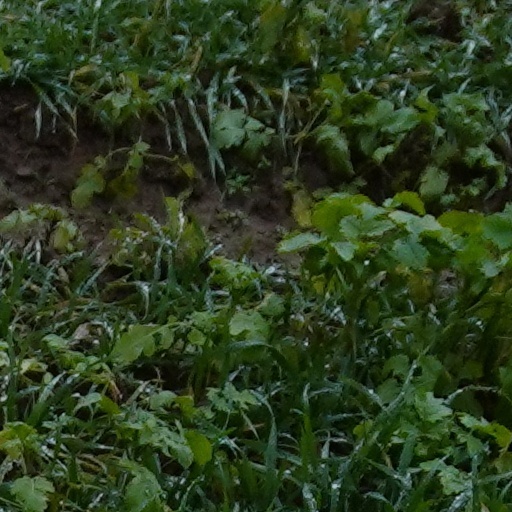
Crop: wheat